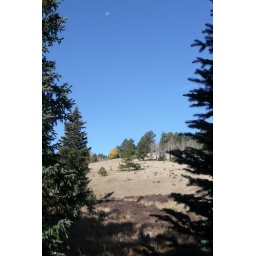
Moon set against a deep blue sky - at Elk Meadow